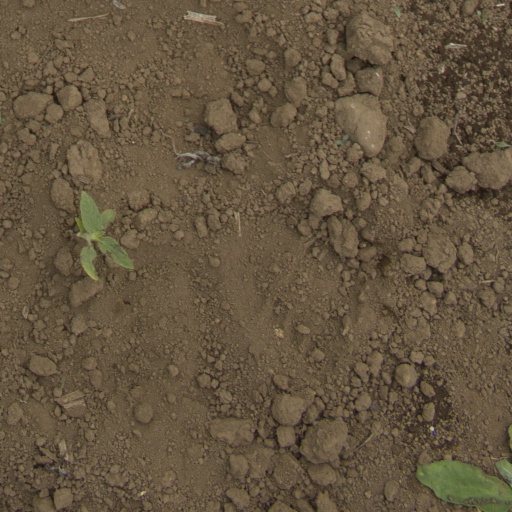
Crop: Jerusalem artichoke